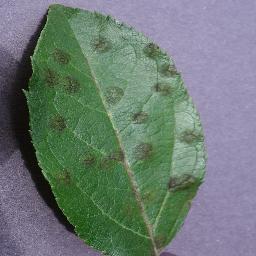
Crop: apple
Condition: scab